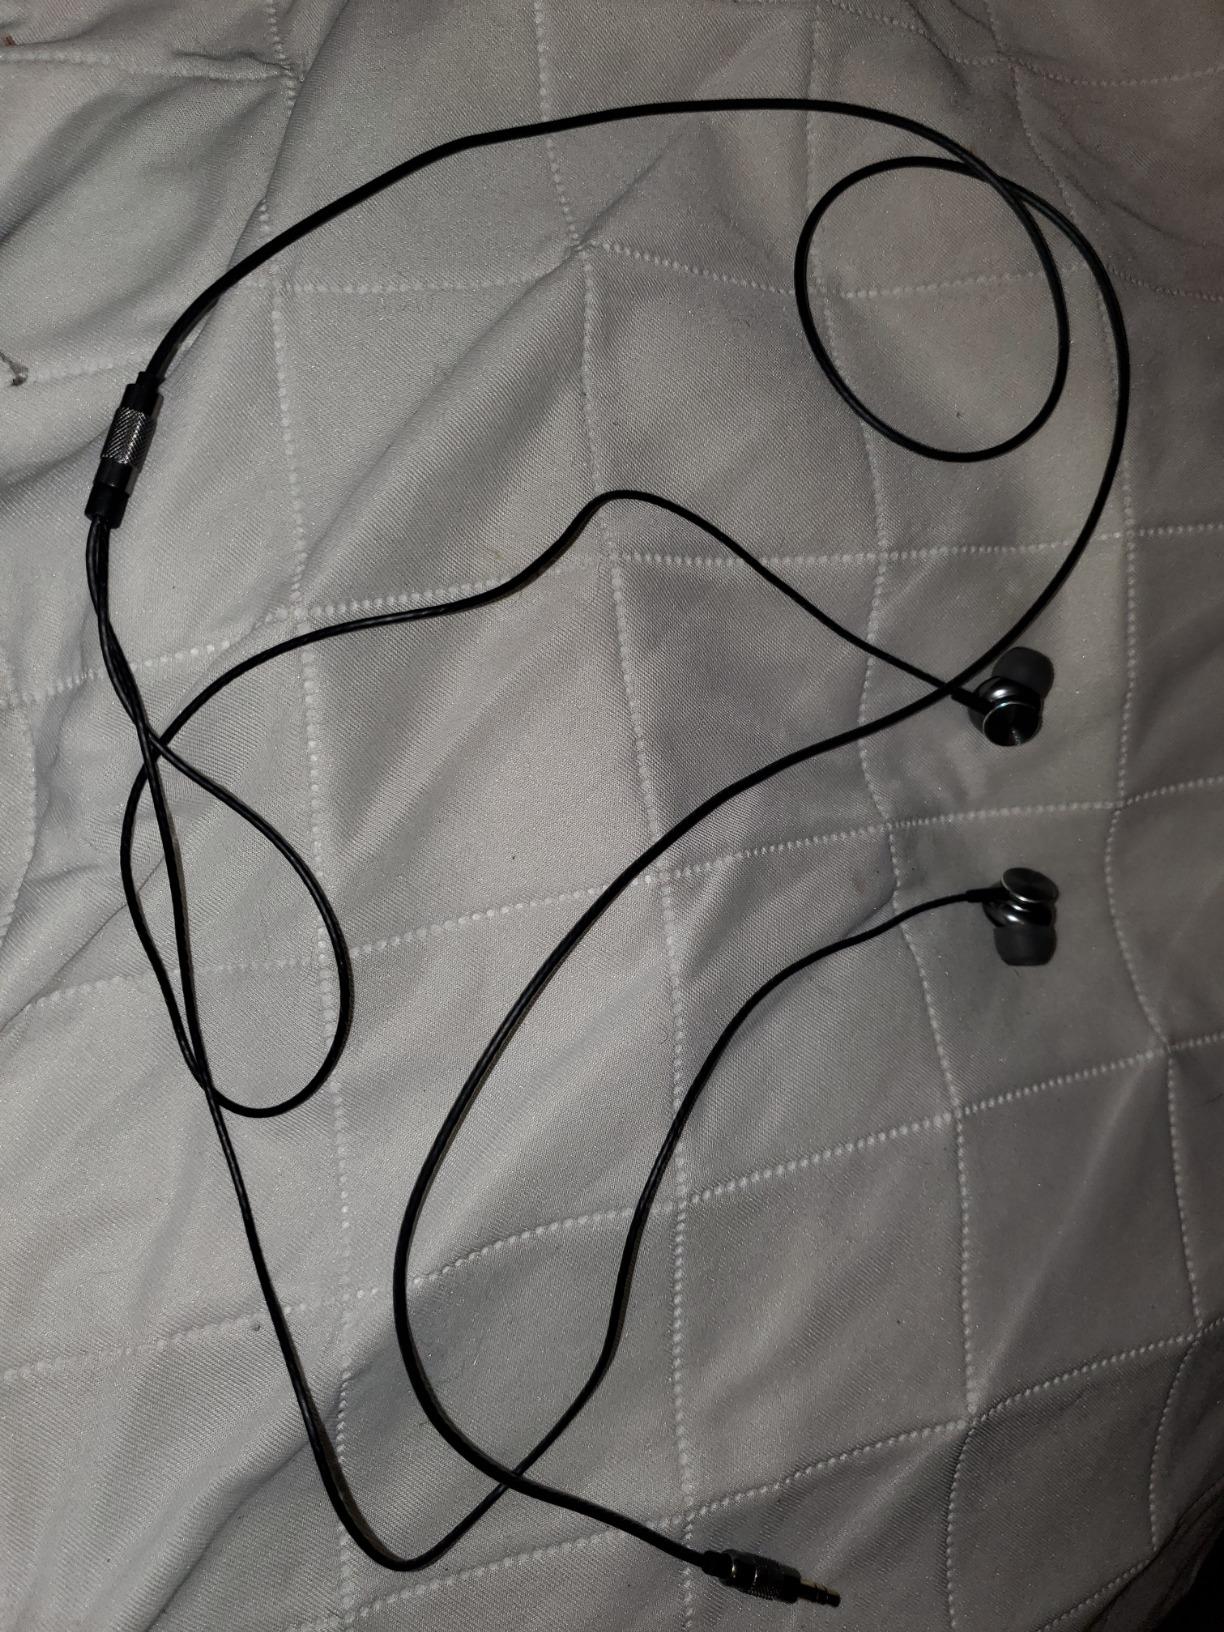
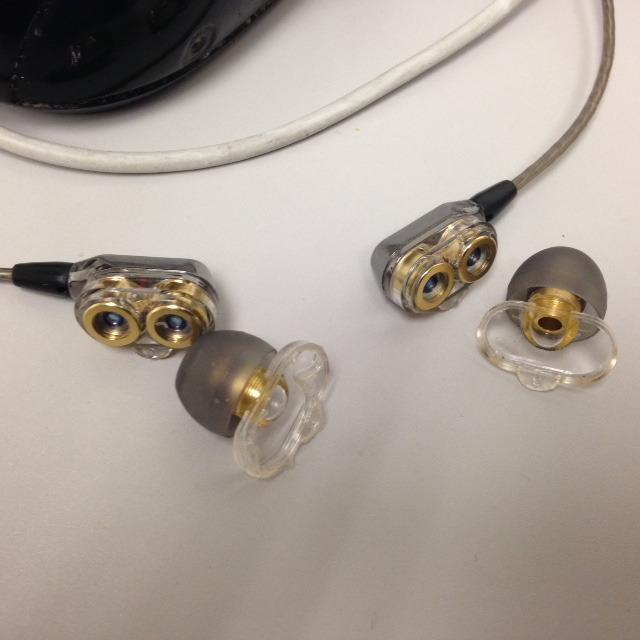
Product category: headphones
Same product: no